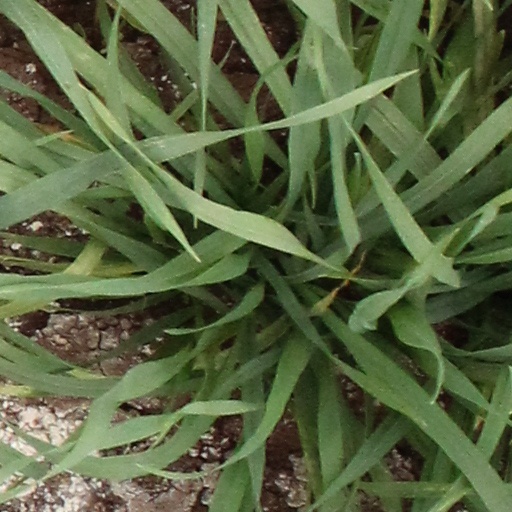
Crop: wheat